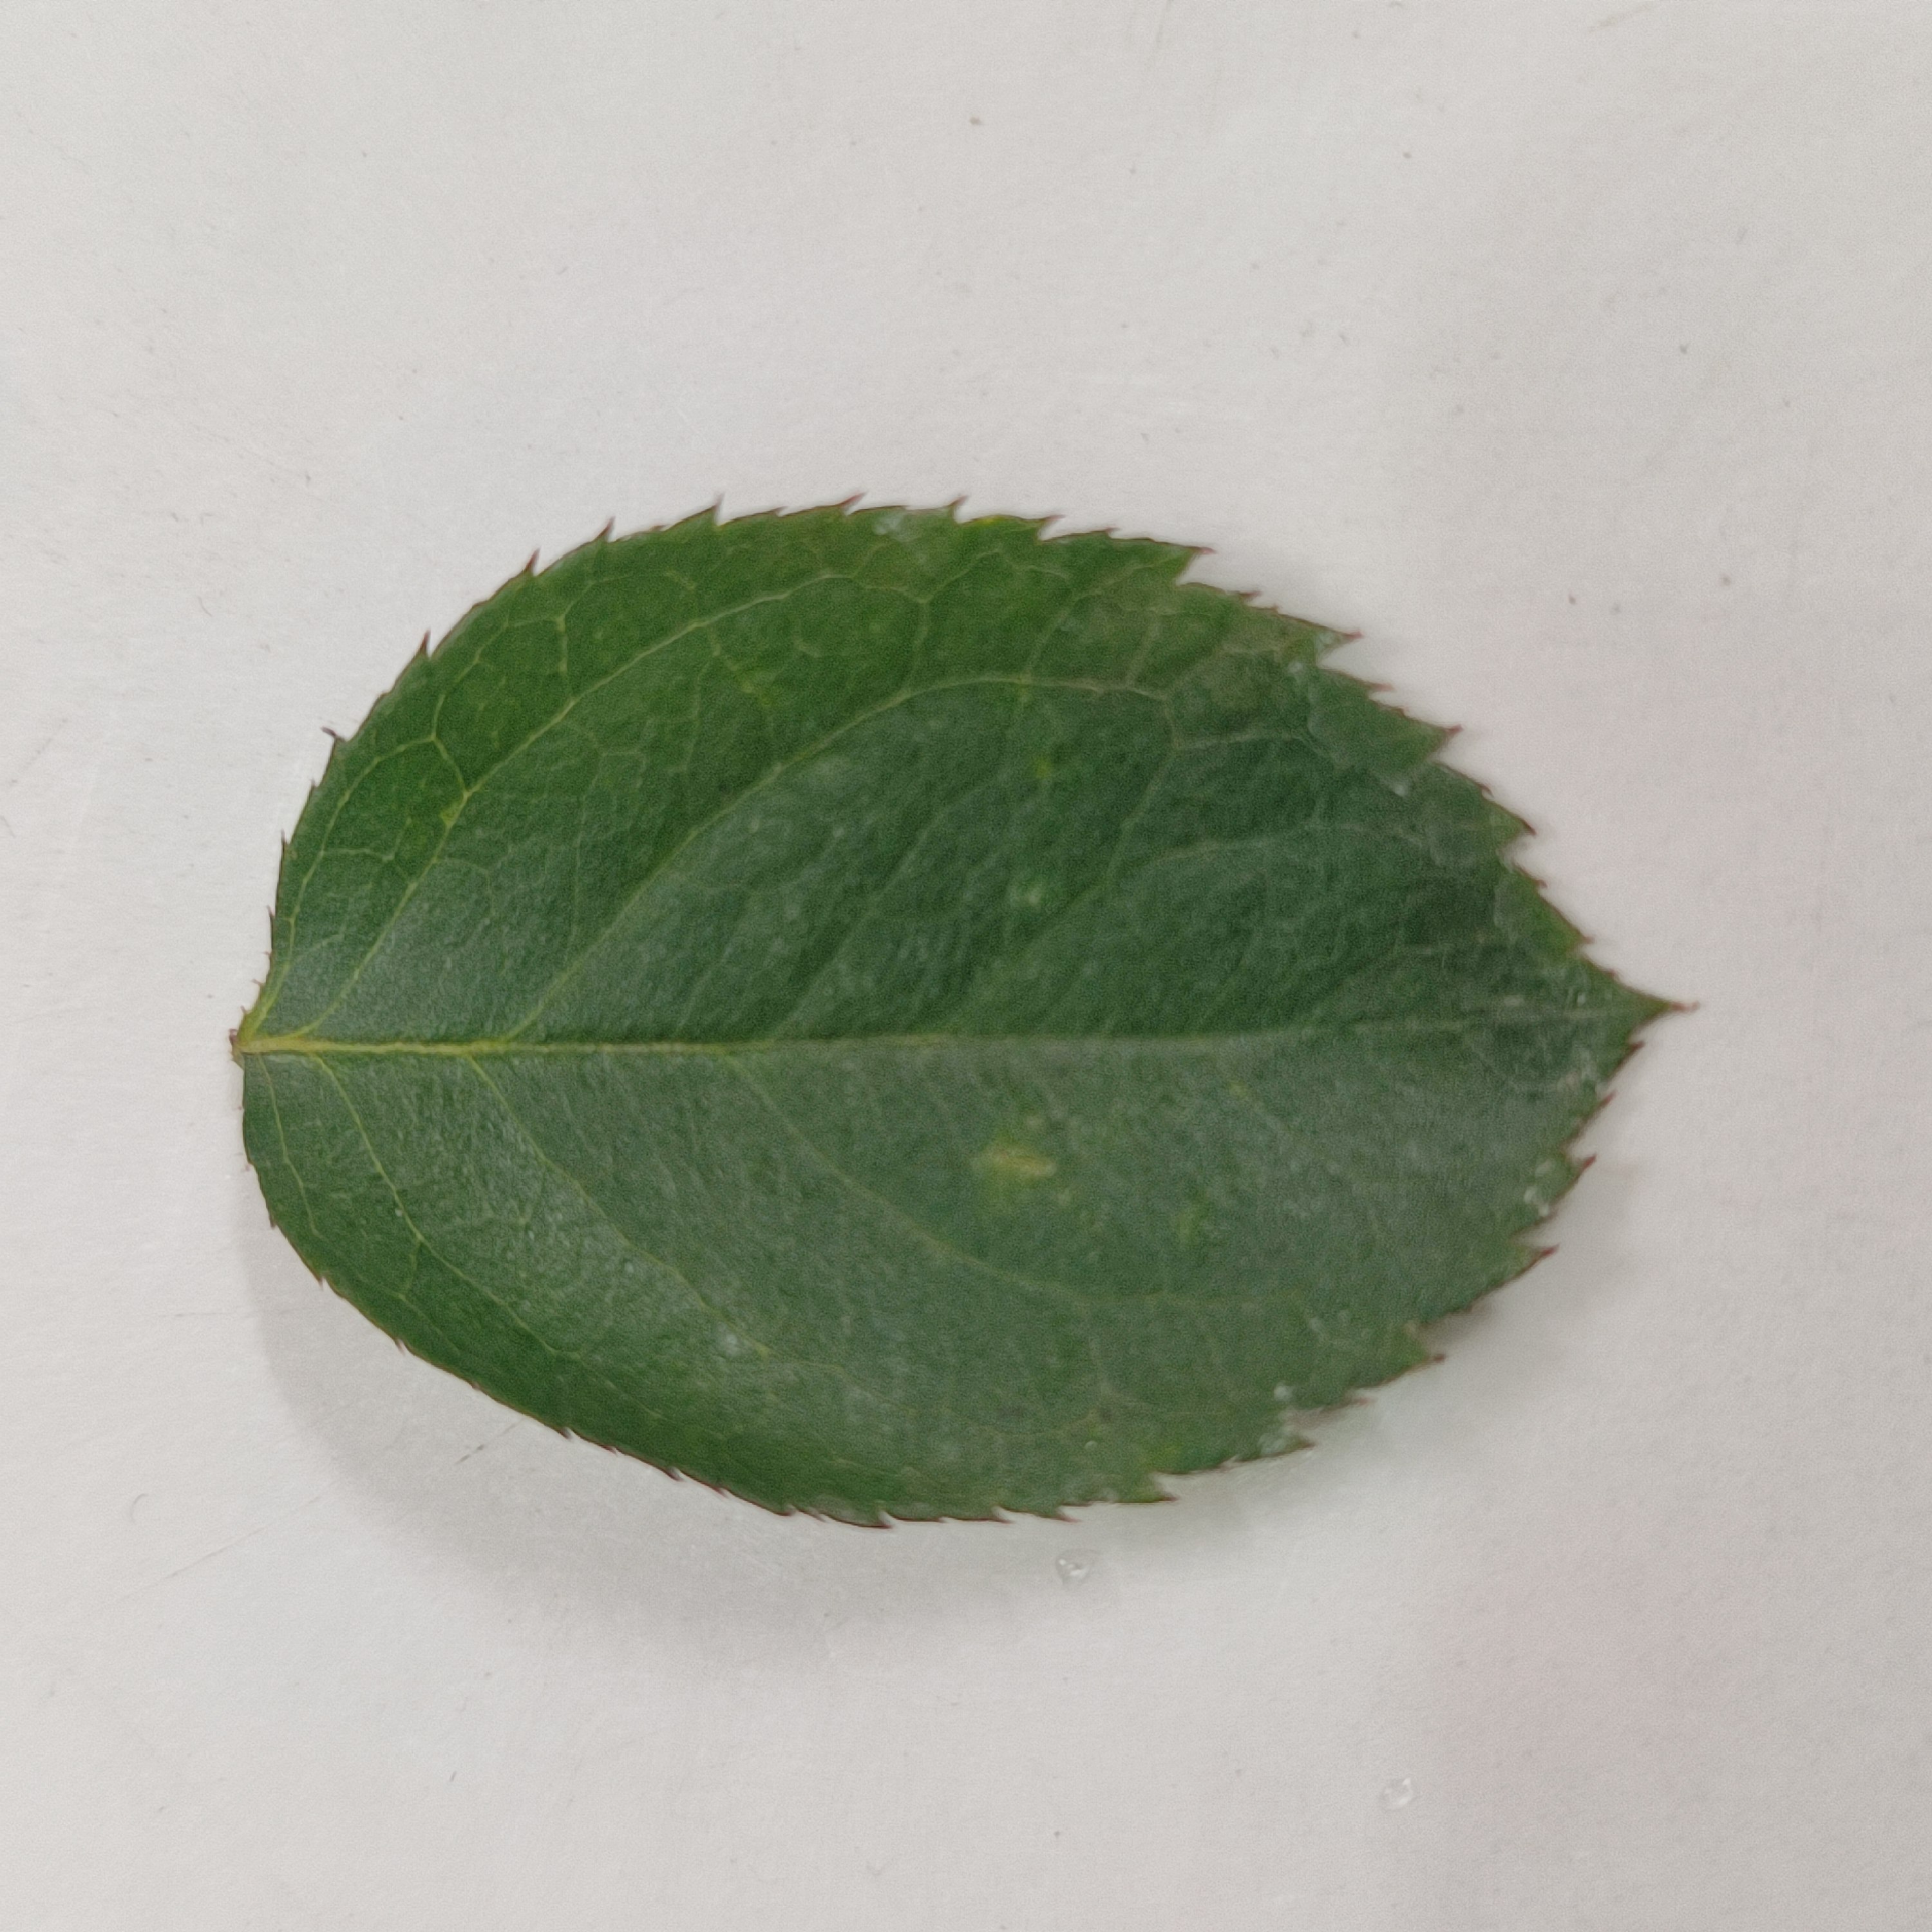
Label: Healthy Leaf